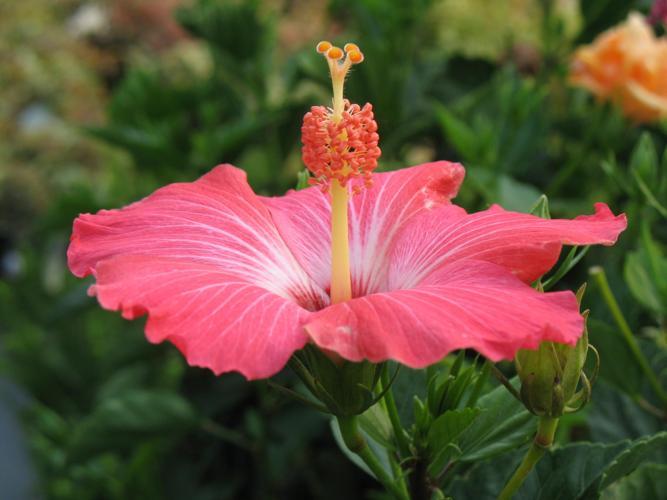
Label: hibiscus